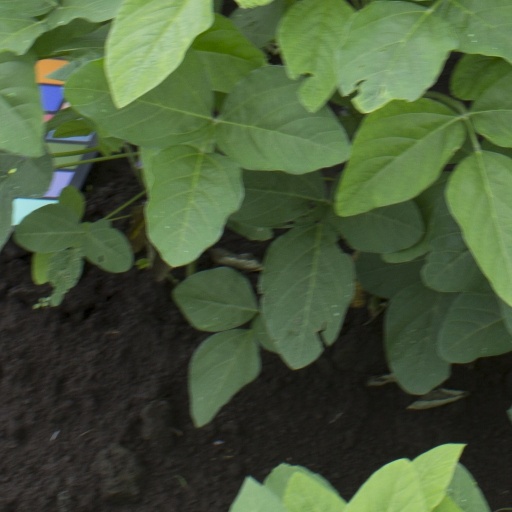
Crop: soybean